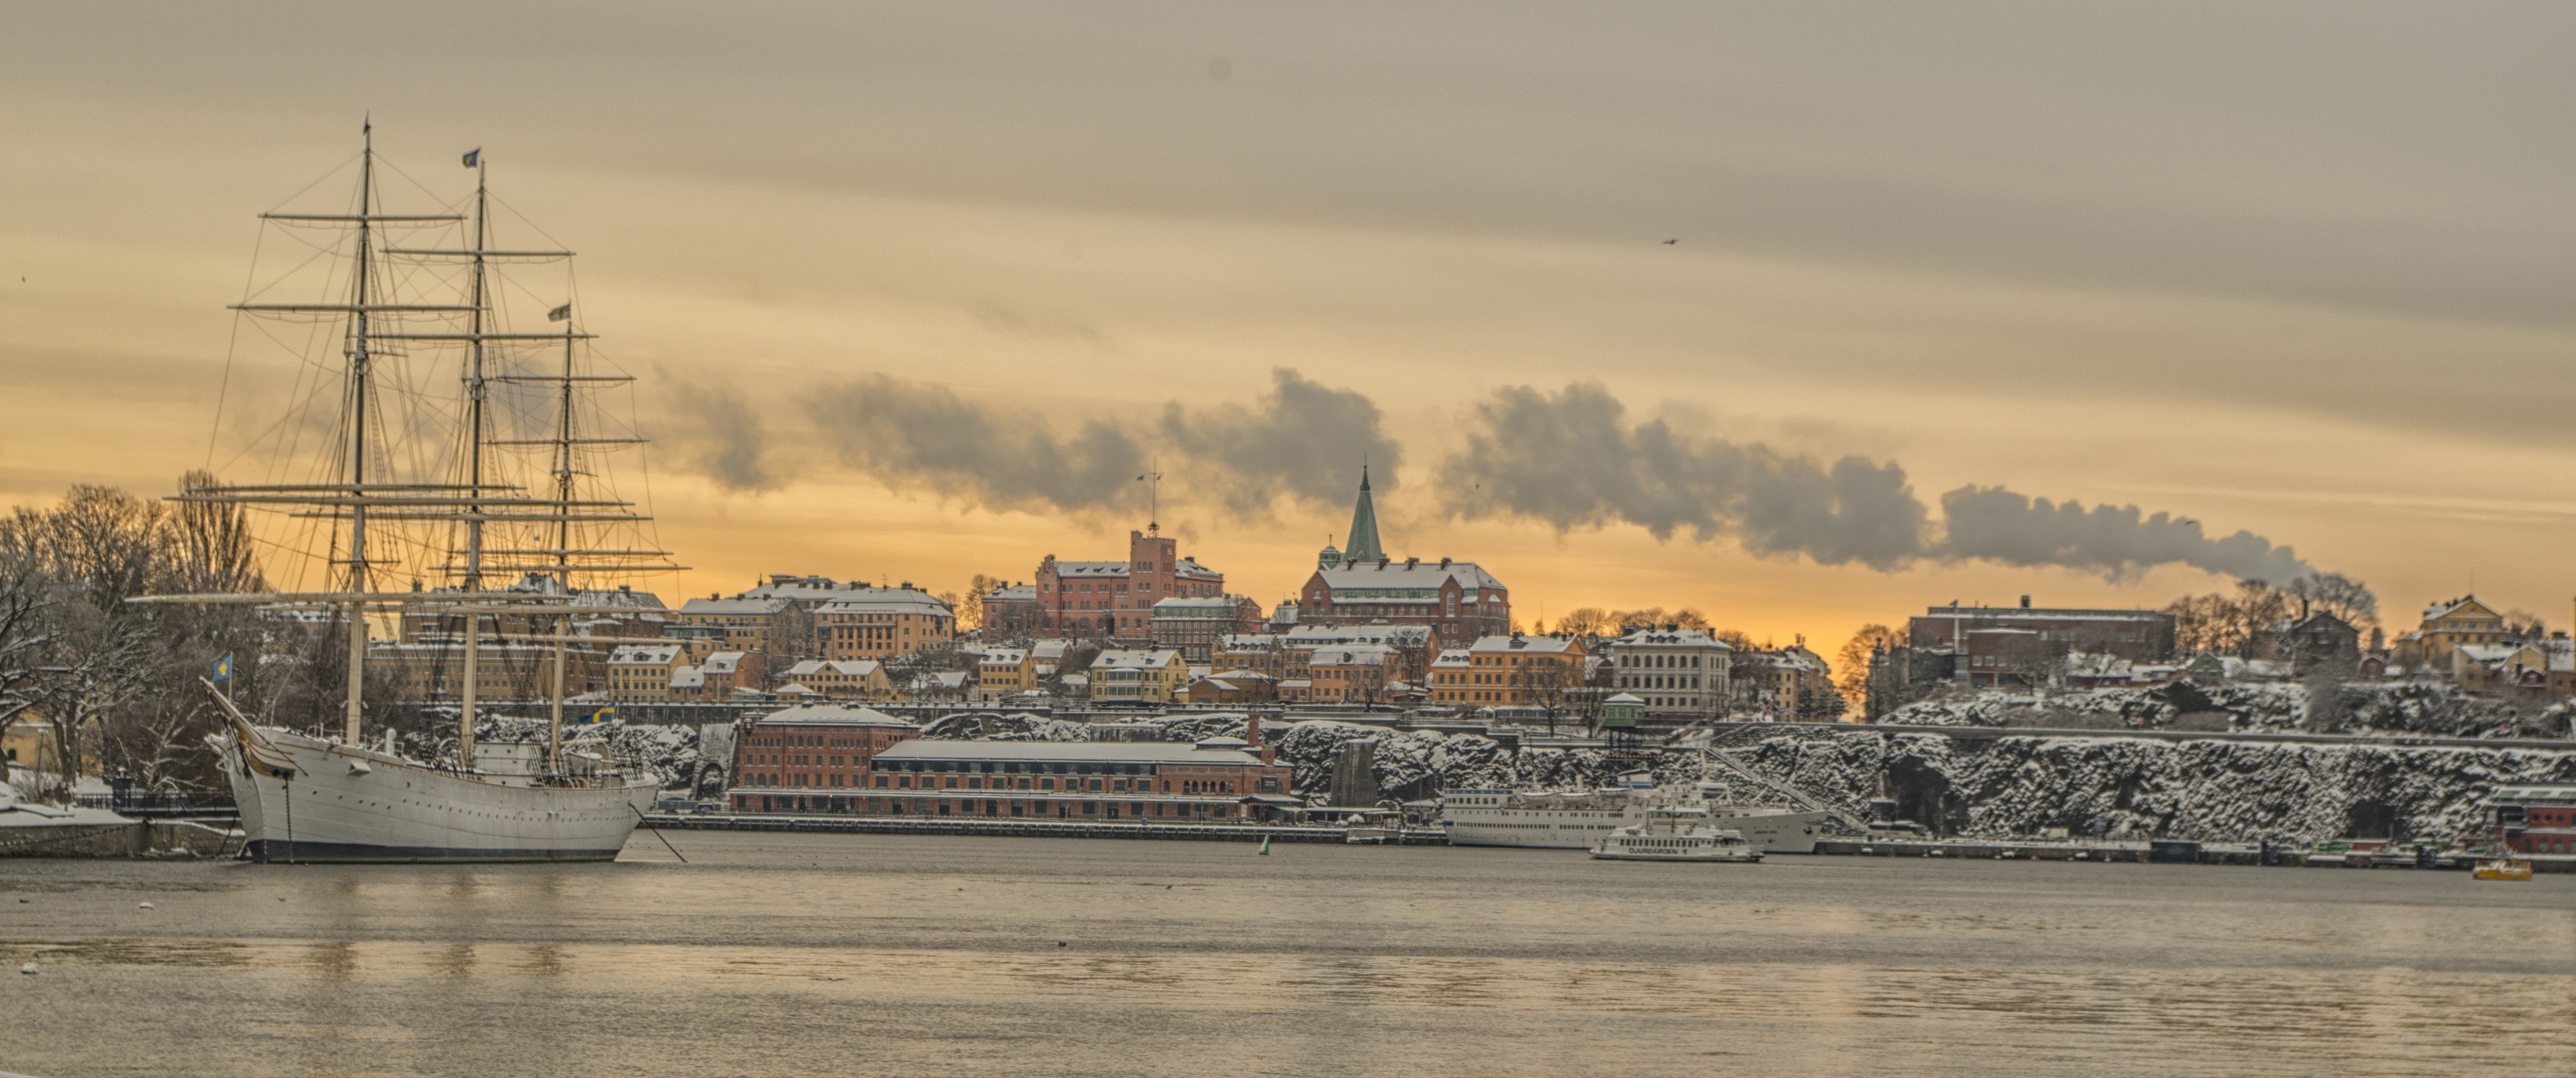
sea, coast, dock, cloud, boat, skyline, morning, city, river, ship, smoke, cityscape, dusk, evening, vehicle, bay, facade, harbor, port, stockholm, watercraft, atmospheric phenomenon, s dermalm, the national romance